Nipun Akter

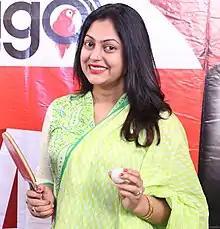
Akter in 2018

Nasrin Akter Nipun, known by her stage name as Nipun is a Bangladeshi film actress. She was the former general secretary of Bangladesh Film Artistes Association, the organisation of local film artists. She won the National Film Awards twice - Best Actress for "Shajghor" (2007) and Best Supporting Actress for "Chander Moto Bou" (2009). As of 2014, she has acted in a total of 35 films, including "Pitar Ason", "Rickshawalar Prem", "Praner Shami", and "Porichoi".